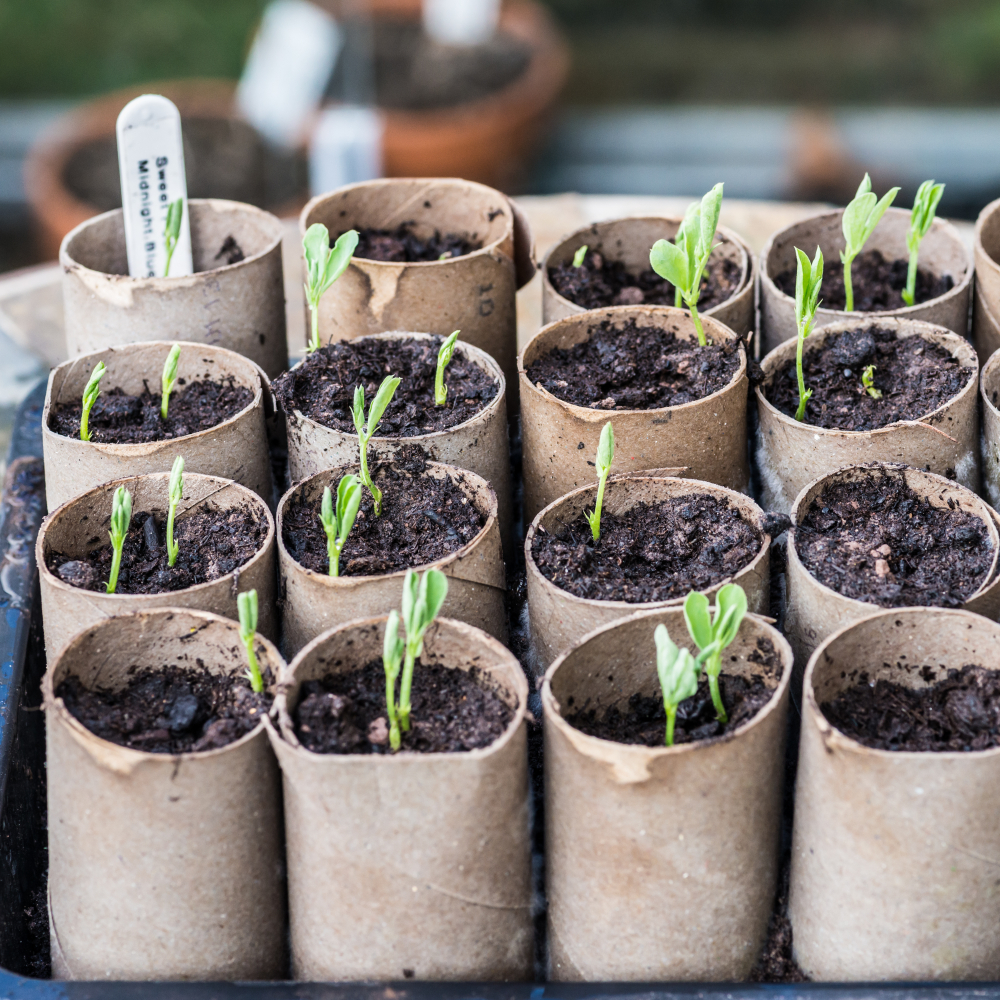
Label: cardboard